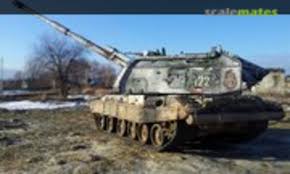
Label: Self Propelled Artillery